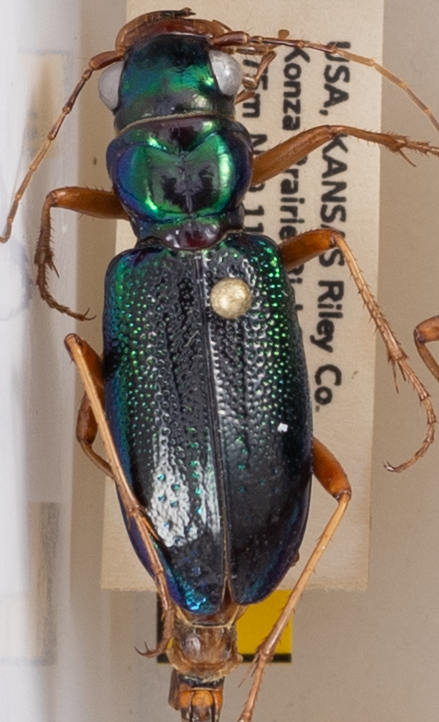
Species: Tetracha virginica
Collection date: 2019-07-29
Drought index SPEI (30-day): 0.39
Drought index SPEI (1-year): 1.69
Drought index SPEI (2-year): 0.9